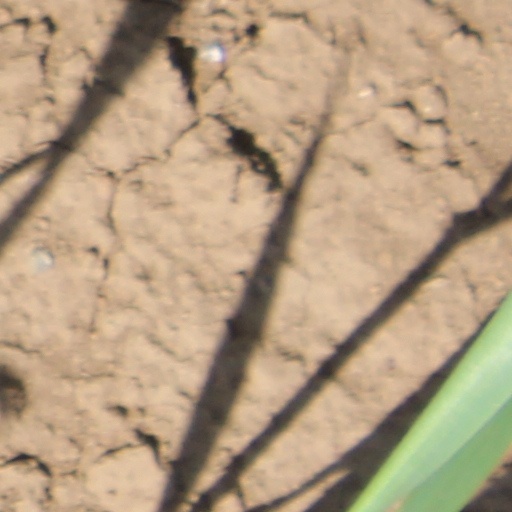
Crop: wheat